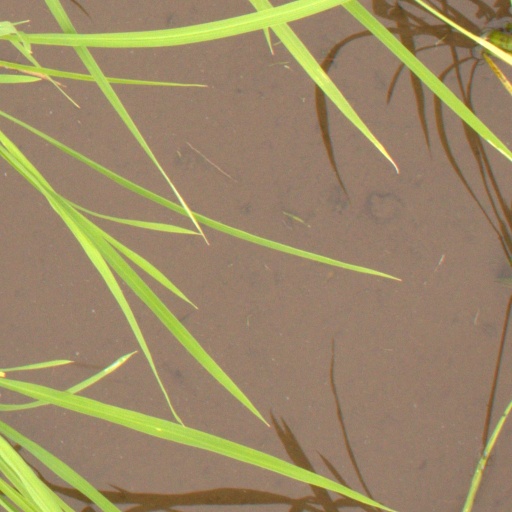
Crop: rice